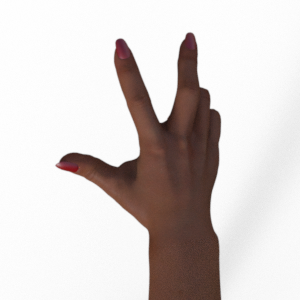
Label: scissors